Cannibalism in literature

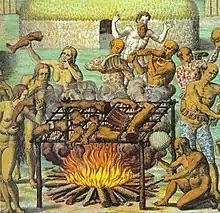
Brazilian Cannibals, depicted by Theodor de Bry for Jean de Léry's "History of the Voyage to the Land of Brazil, Also Called America", 1578

Travel narrative is a literary genre characterized by factual reportage represented and interpreted through techniques better known in fiction. Other aspects of travel literature include the disciplines of ethnography, geography, history, economics, and aesthetics. Travel narratives were used in the ages of discovery to map the world and, during the exploration of the New World, establish traits of indigenous people, survey for gold, and relate back to sovereigns the positives of their investments while encouraging more travel. This style of writing can be traced back to the 1st century.